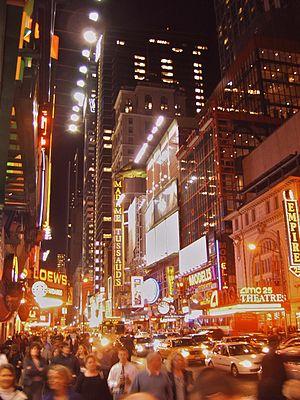
Steven Hill, de son vrai nom Solomon Krakovsky, né le 24 février 1922 à Seattle et mort le 23 août 2016 à Monsey dans l'État de New York, est un acteur américain. Il est aussi un adaptateur de pièces de théâtre à l’Actors Studio et à quelques reprises un auteur de théâtre durant les années 1940 et 1950.